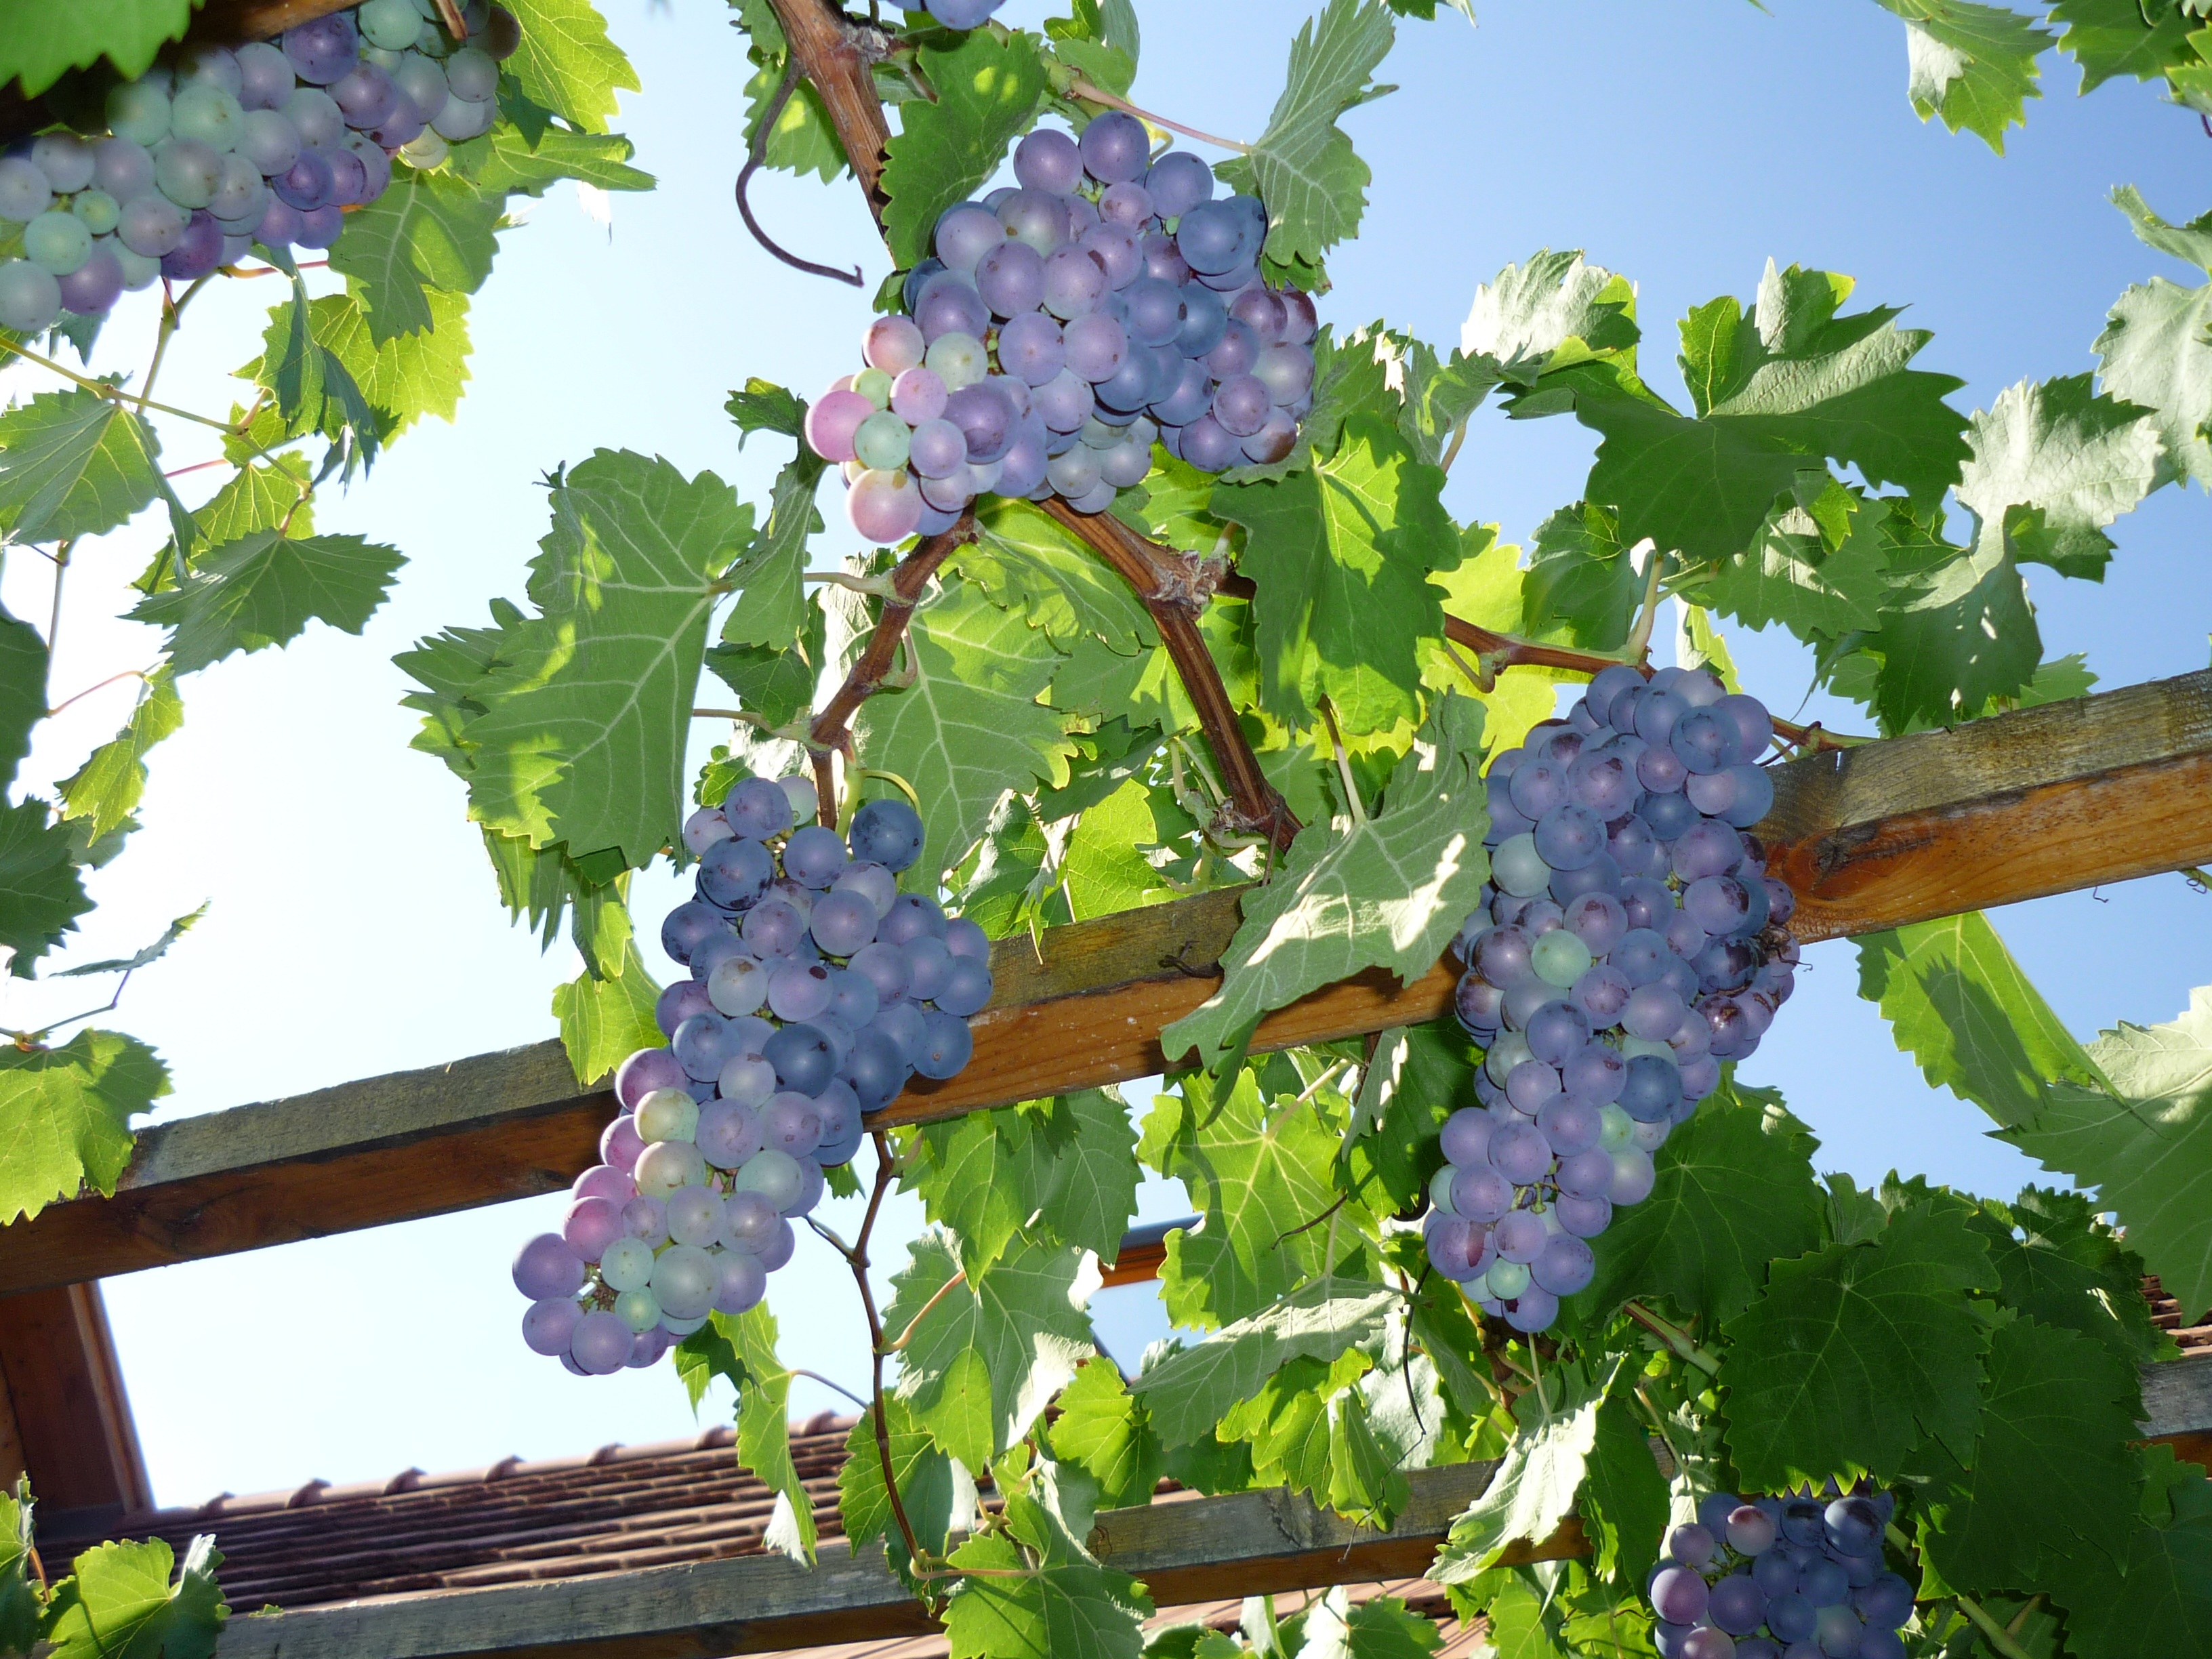
nature, plant, grape, vine, vineyard, wine, vintage, fruit, flower, food, harvest, produce, autumn, blue, agriculture, thanksgiving, leaves, shrub, grapes, october, winegrowing, rebstock, blue grapes, flowering plant, vitis, winemaker, land plant, grapevine family